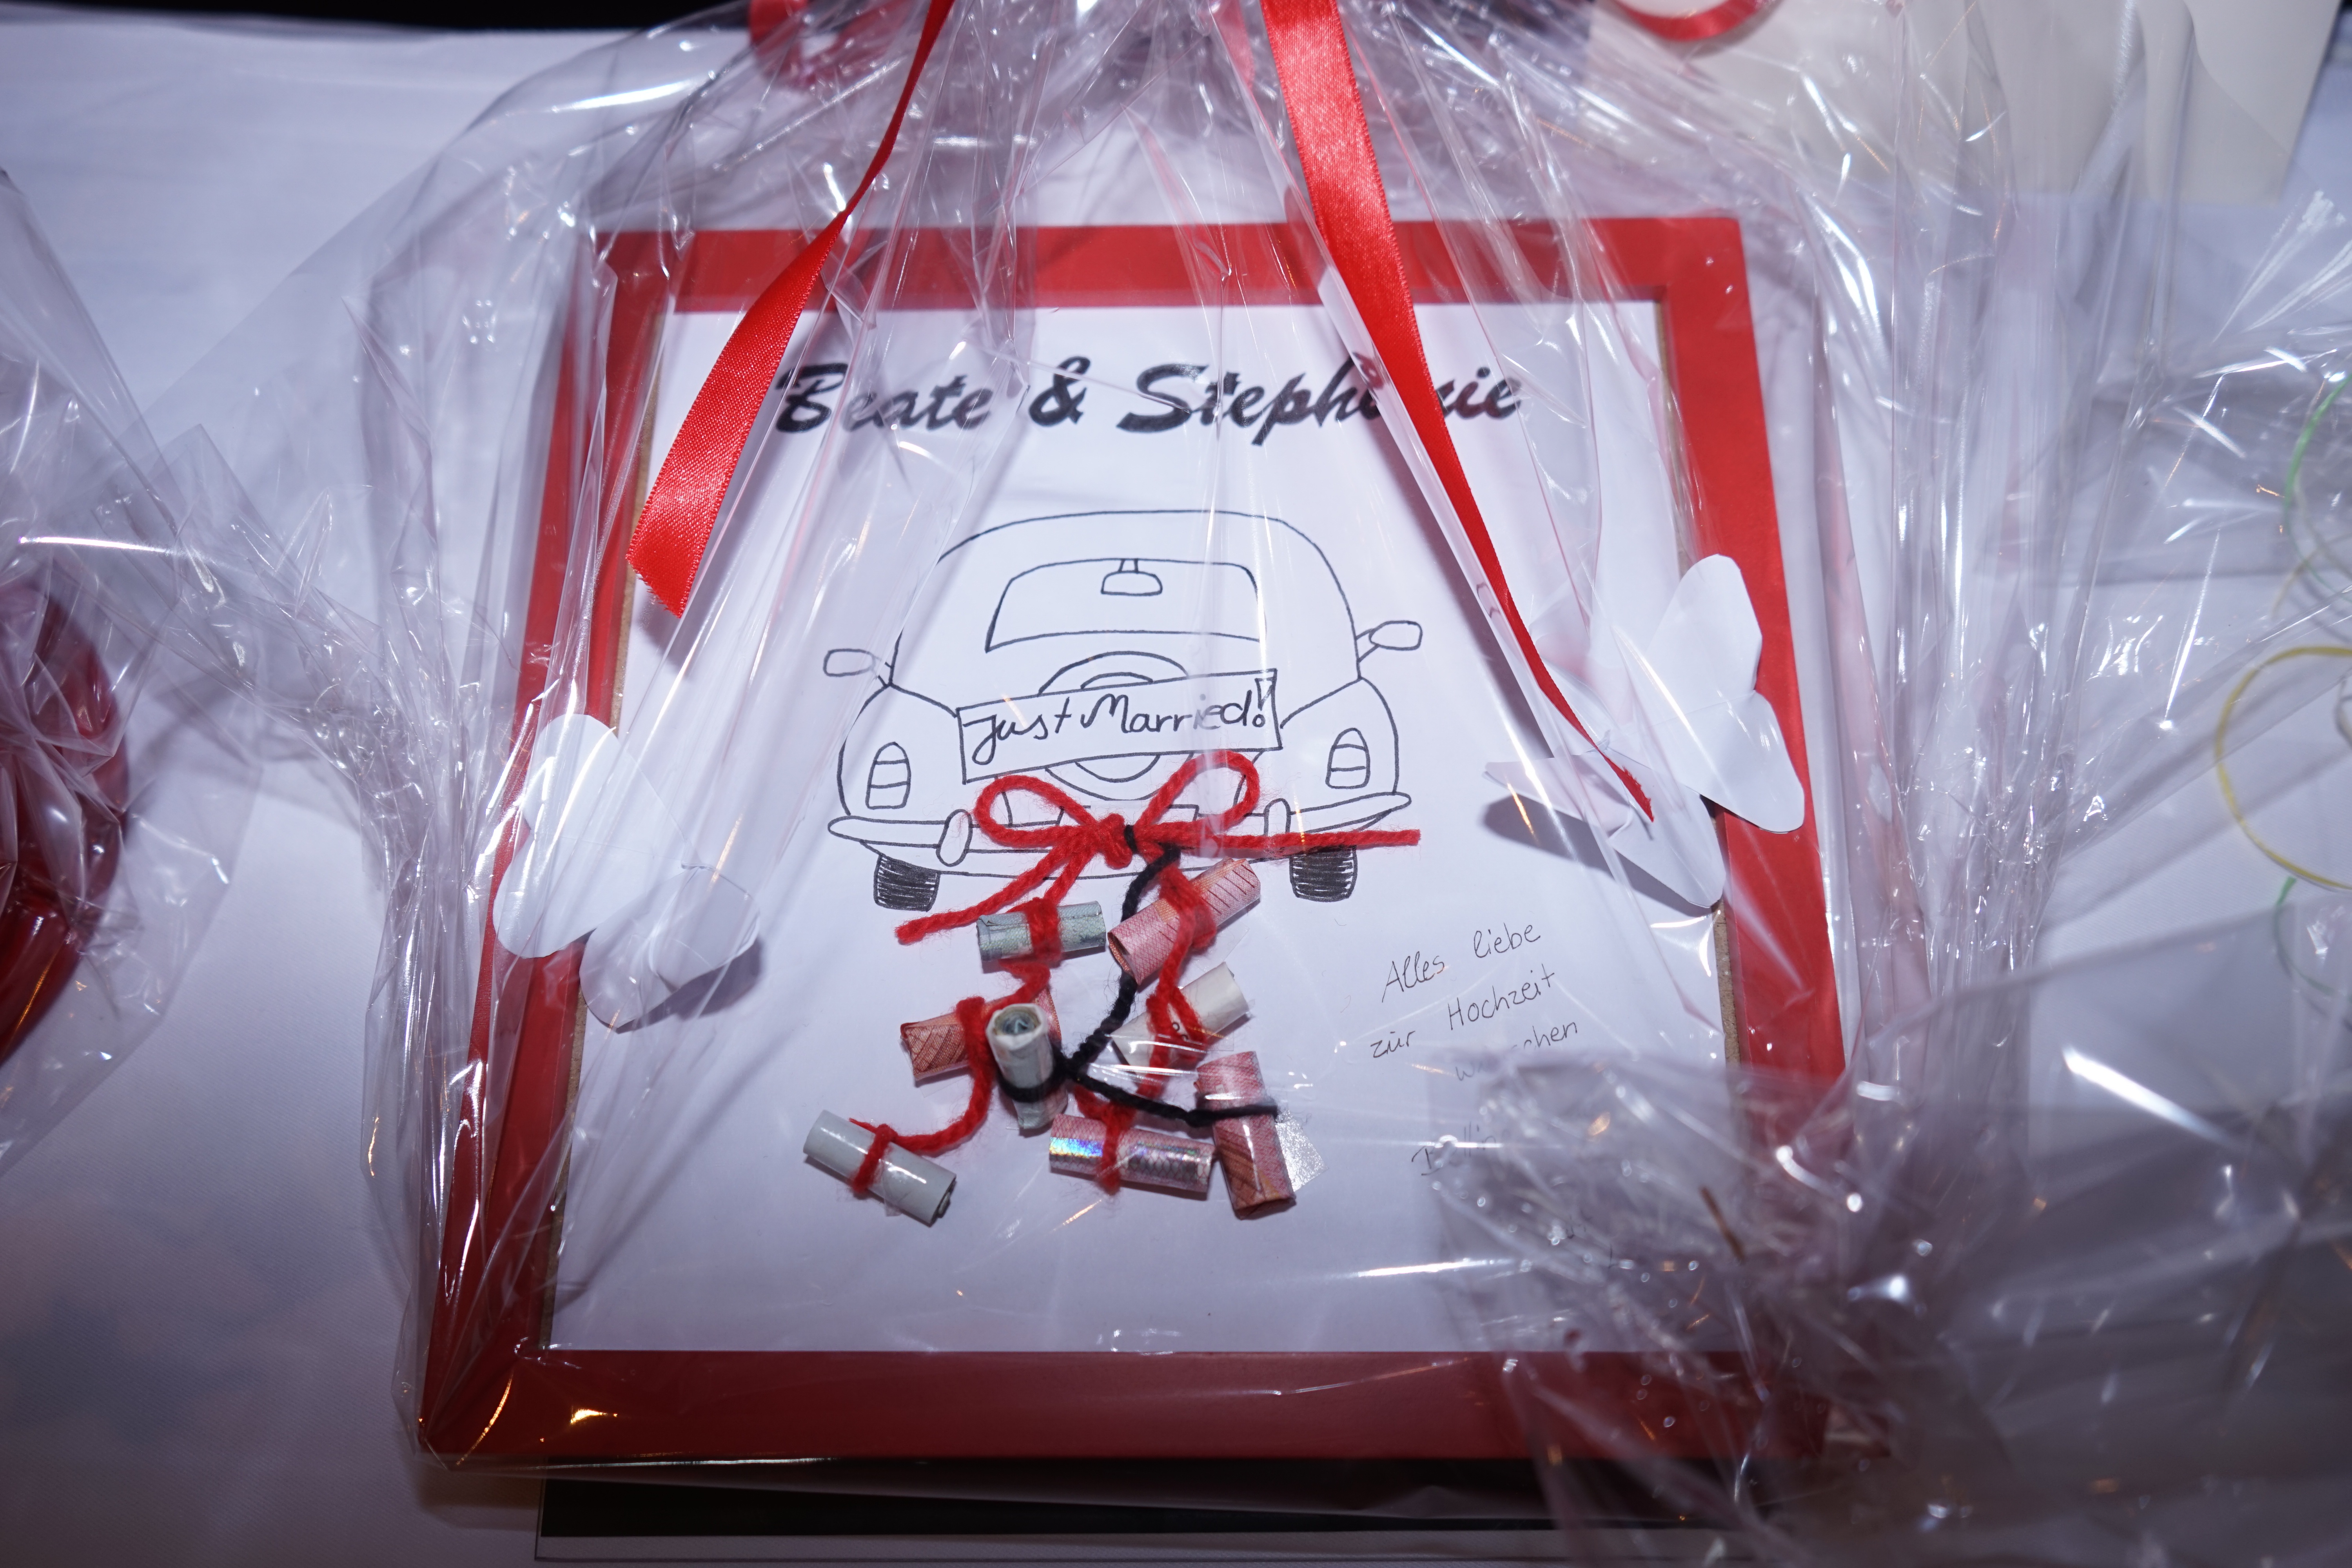
glass, gift, red, slide, packed, money rain, wedding gift, cellophane, cellophane film